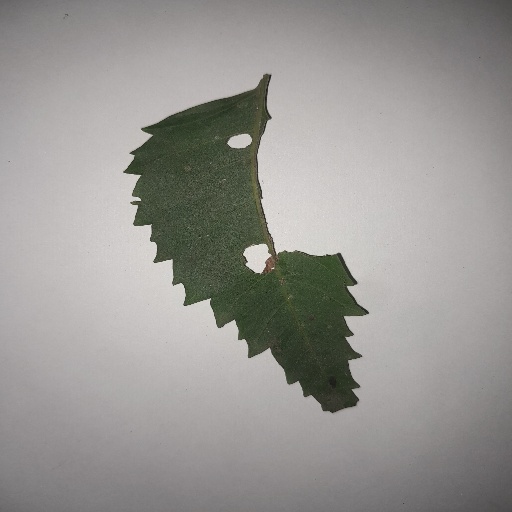
Species: Neem
Leaf condition: Shot Hole Leaf